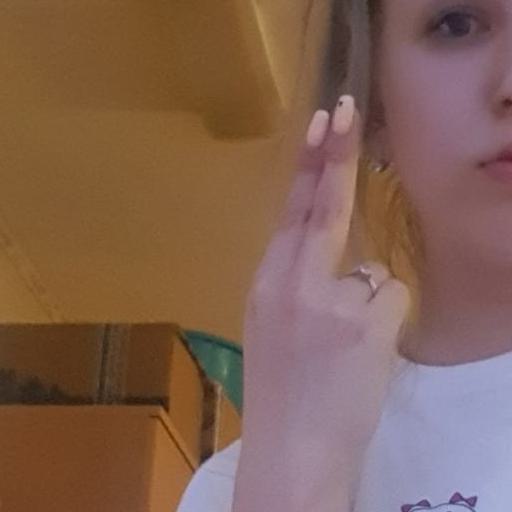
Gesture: two_up_inverted